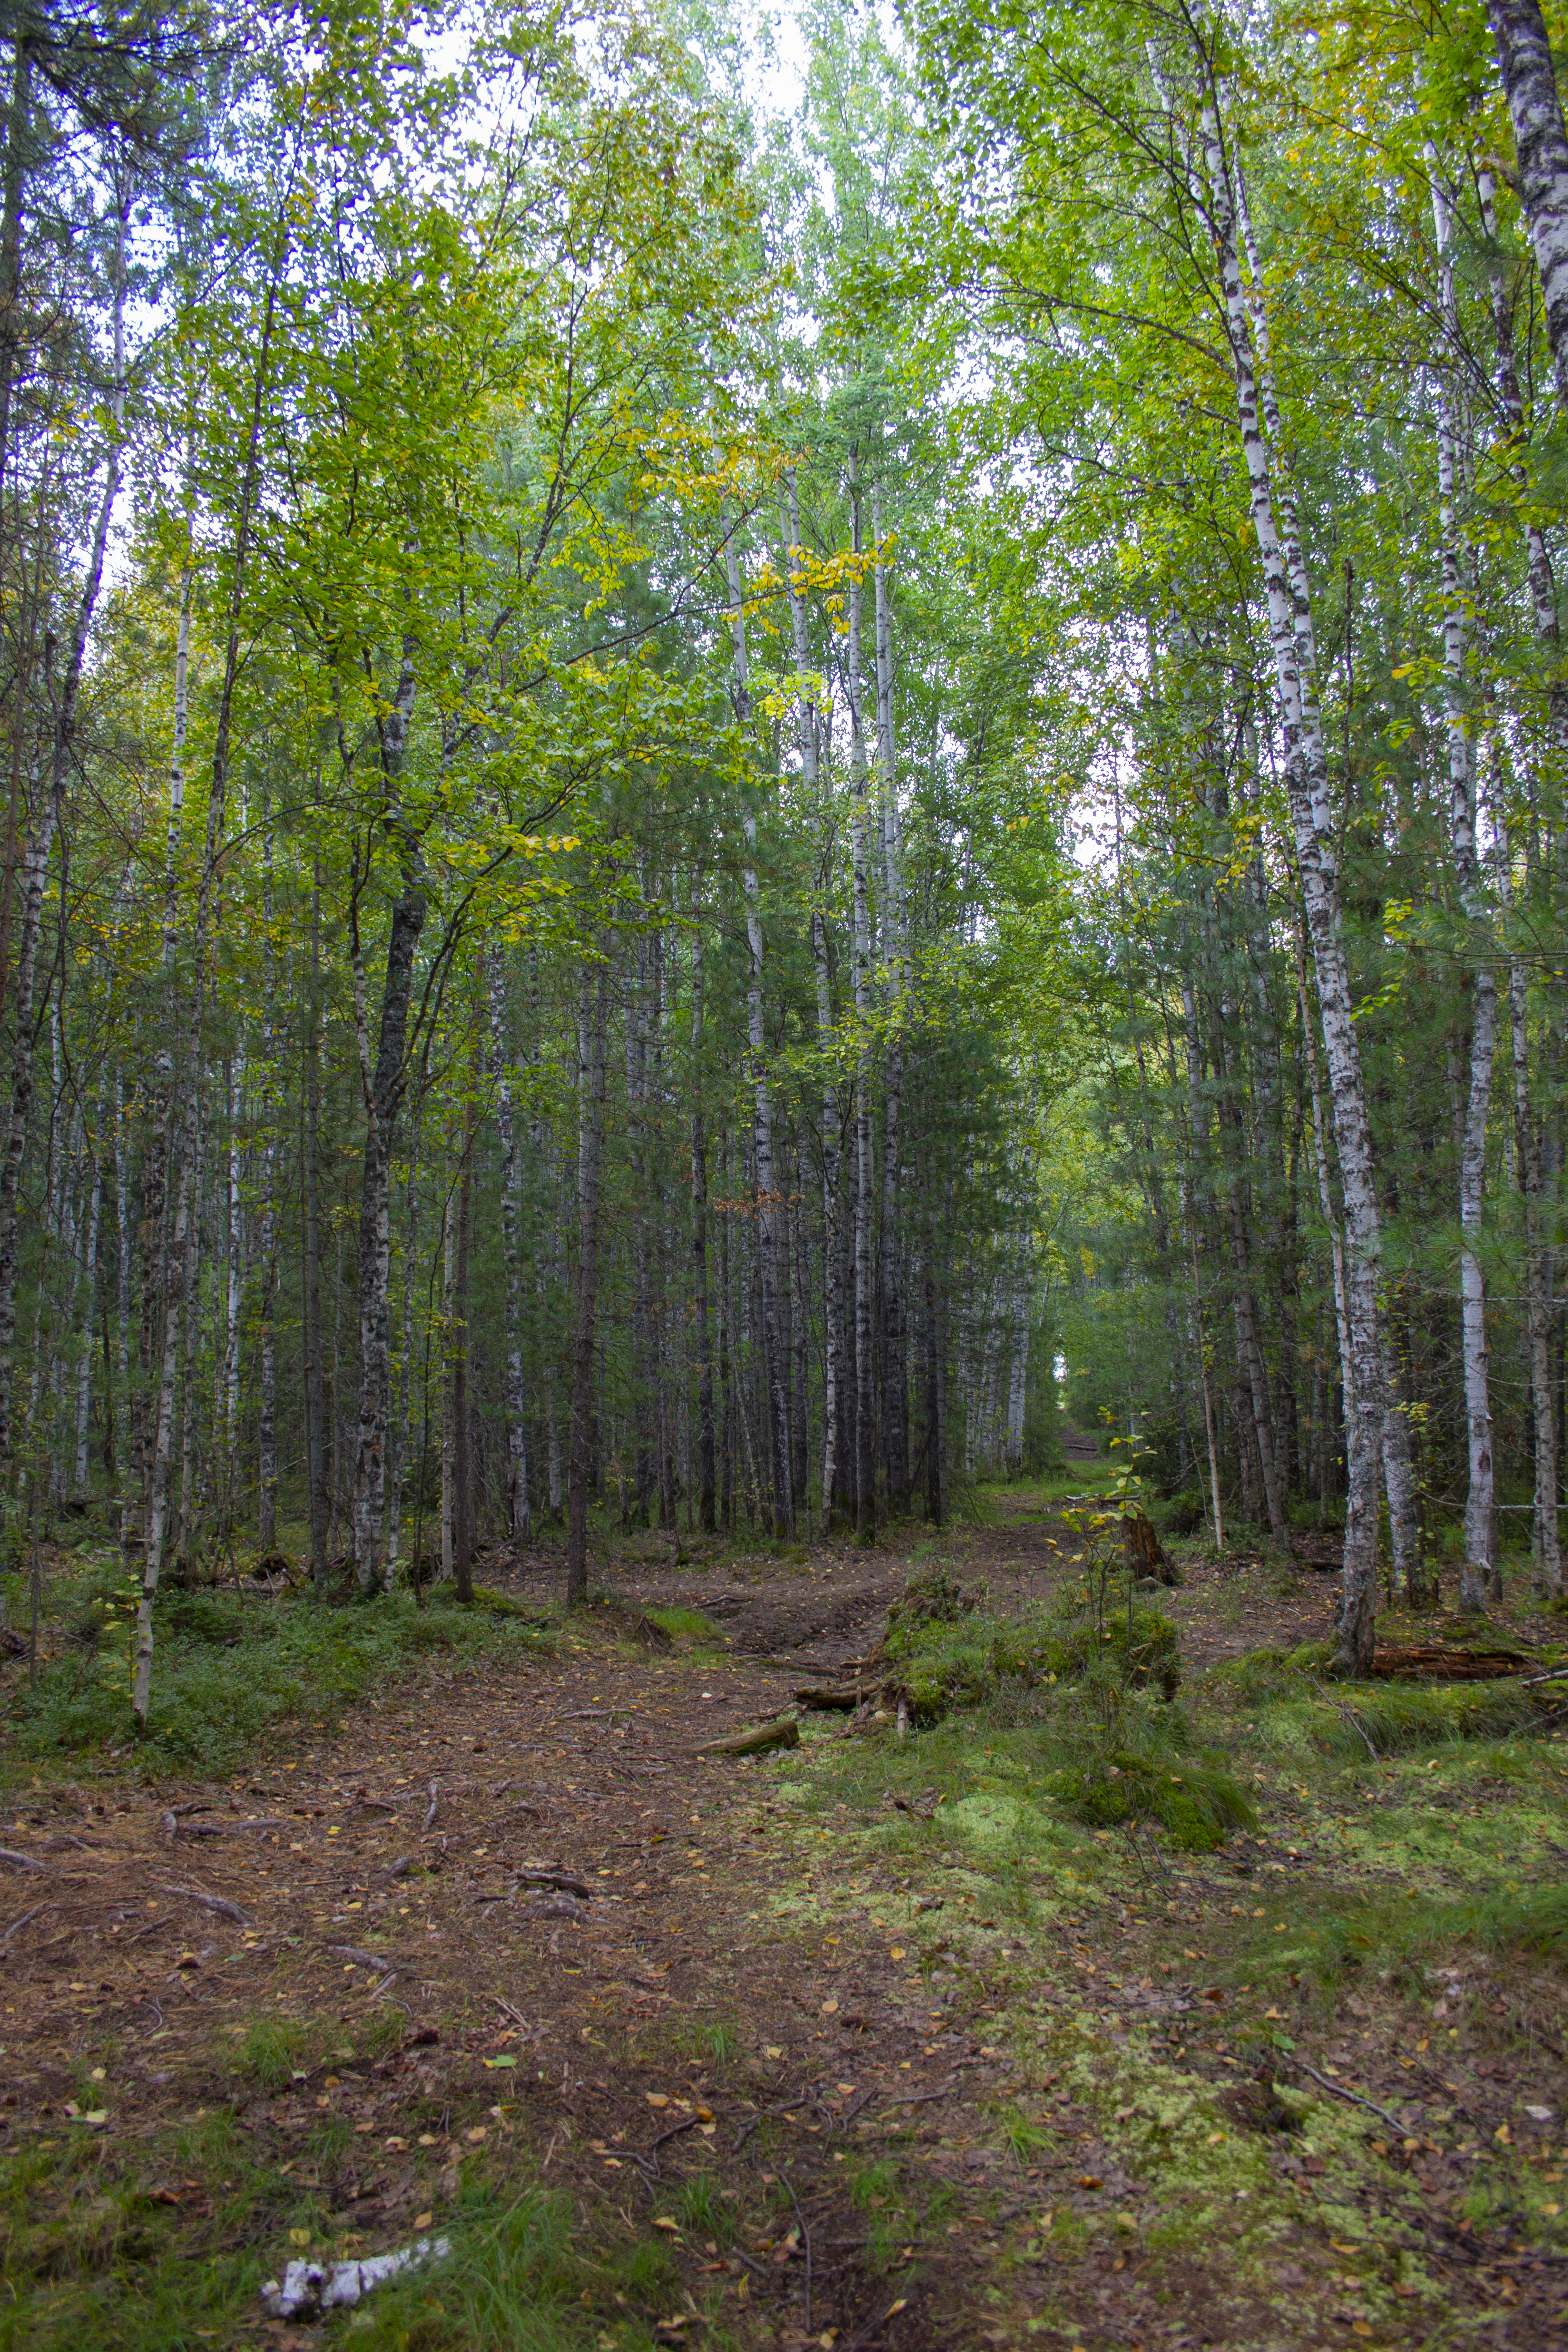
forest, autumn, nature, plant, plant community, natural landscape, wood, tree, terrestrial plant, trunk, biome, deciduous, landscape, grass, spruce fir forest, temperate broadleaf and mixed forest, woodland, grove, twig, path, riparian forest, jungle, soil, temperate coniferous forest, tropical and subtropical coniferous forests, Northern hardwood forest, sky, groundcover, old growth forest, valdivian temperate rain forest, plant stem, trail, rainforest, shrubland, birch family